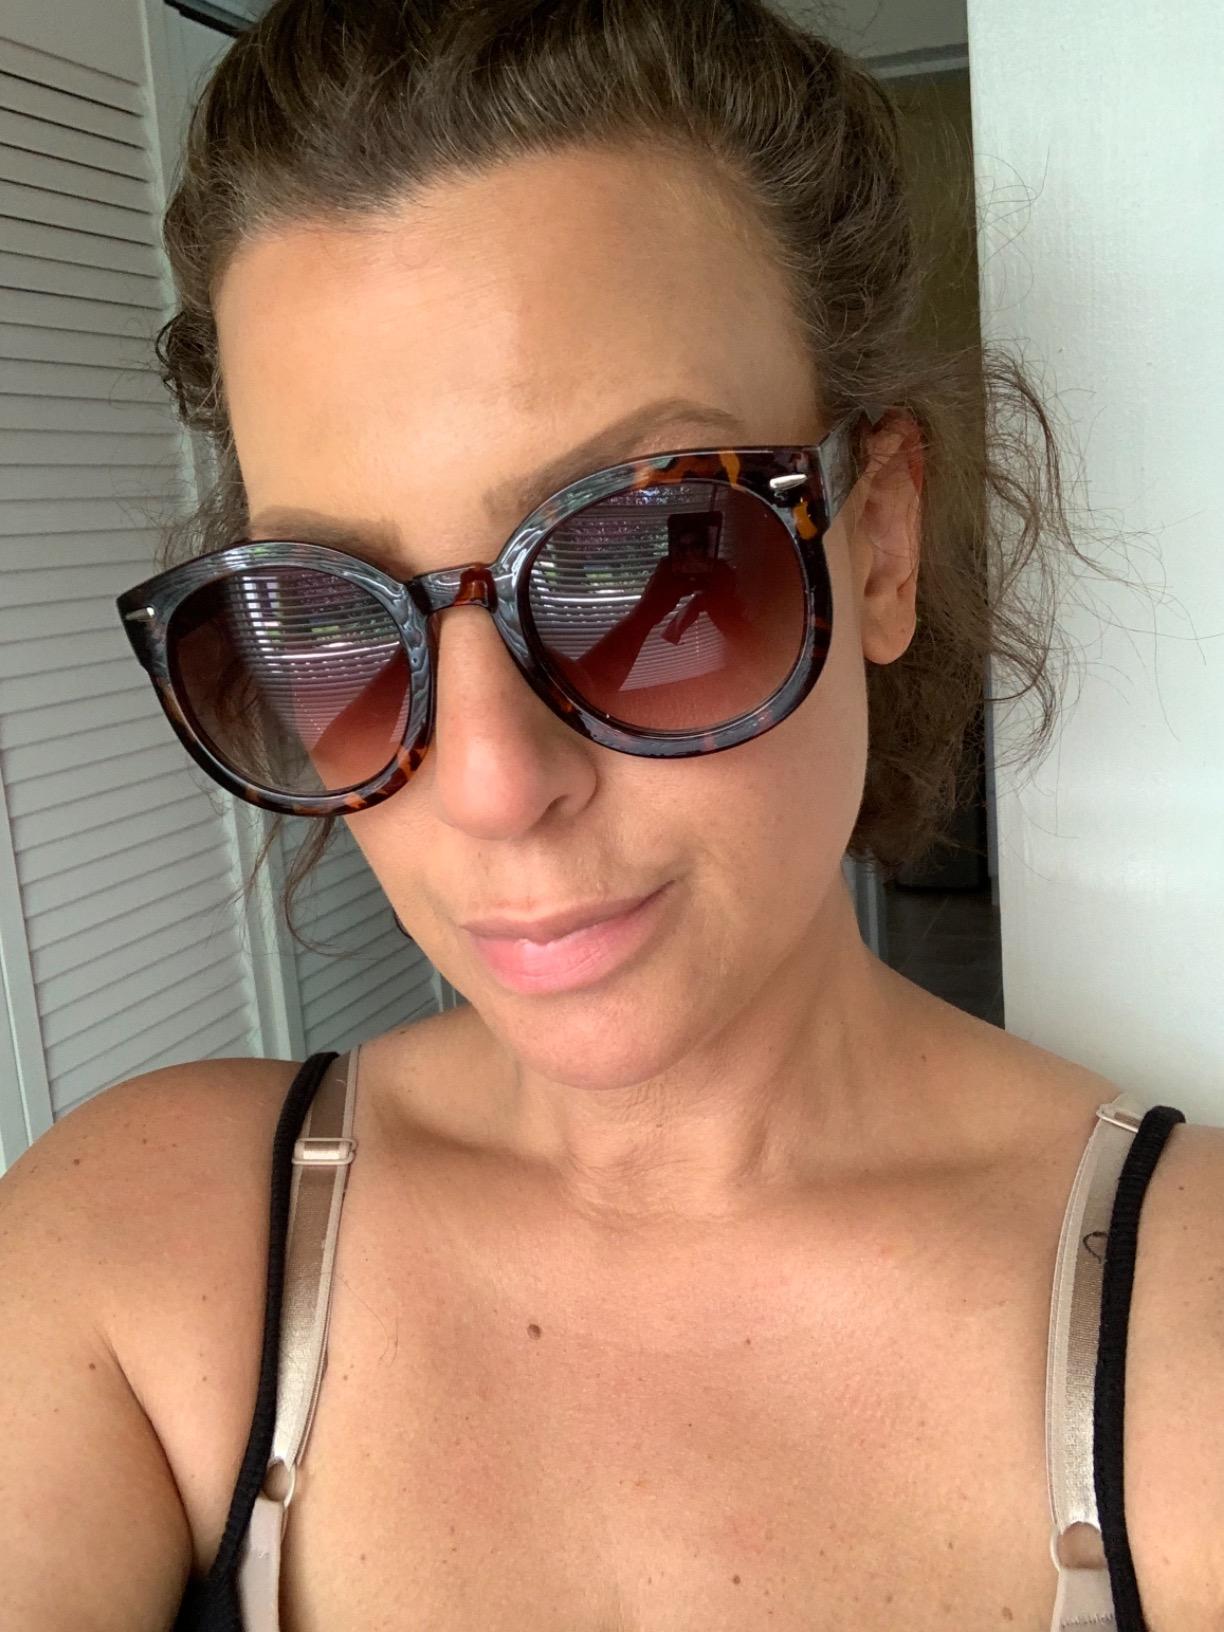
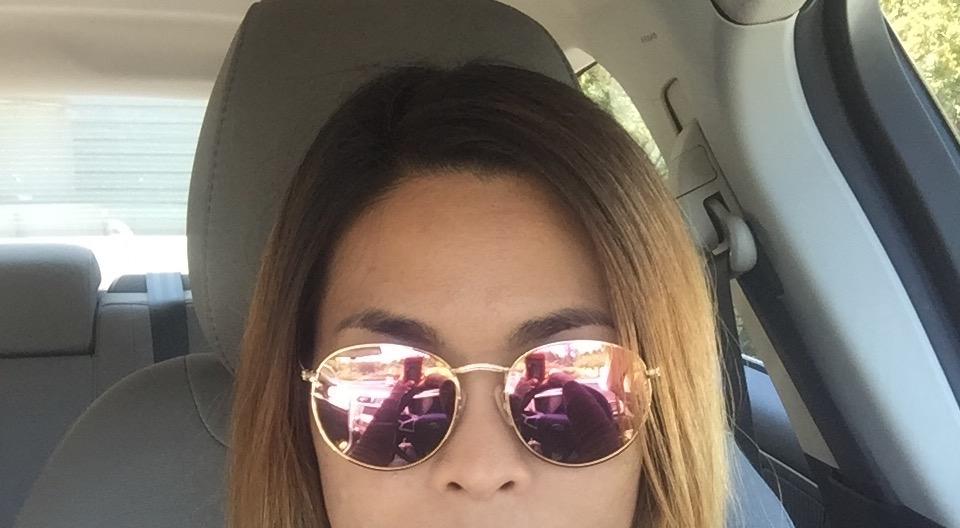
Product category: accessories_sunglasses
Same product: no